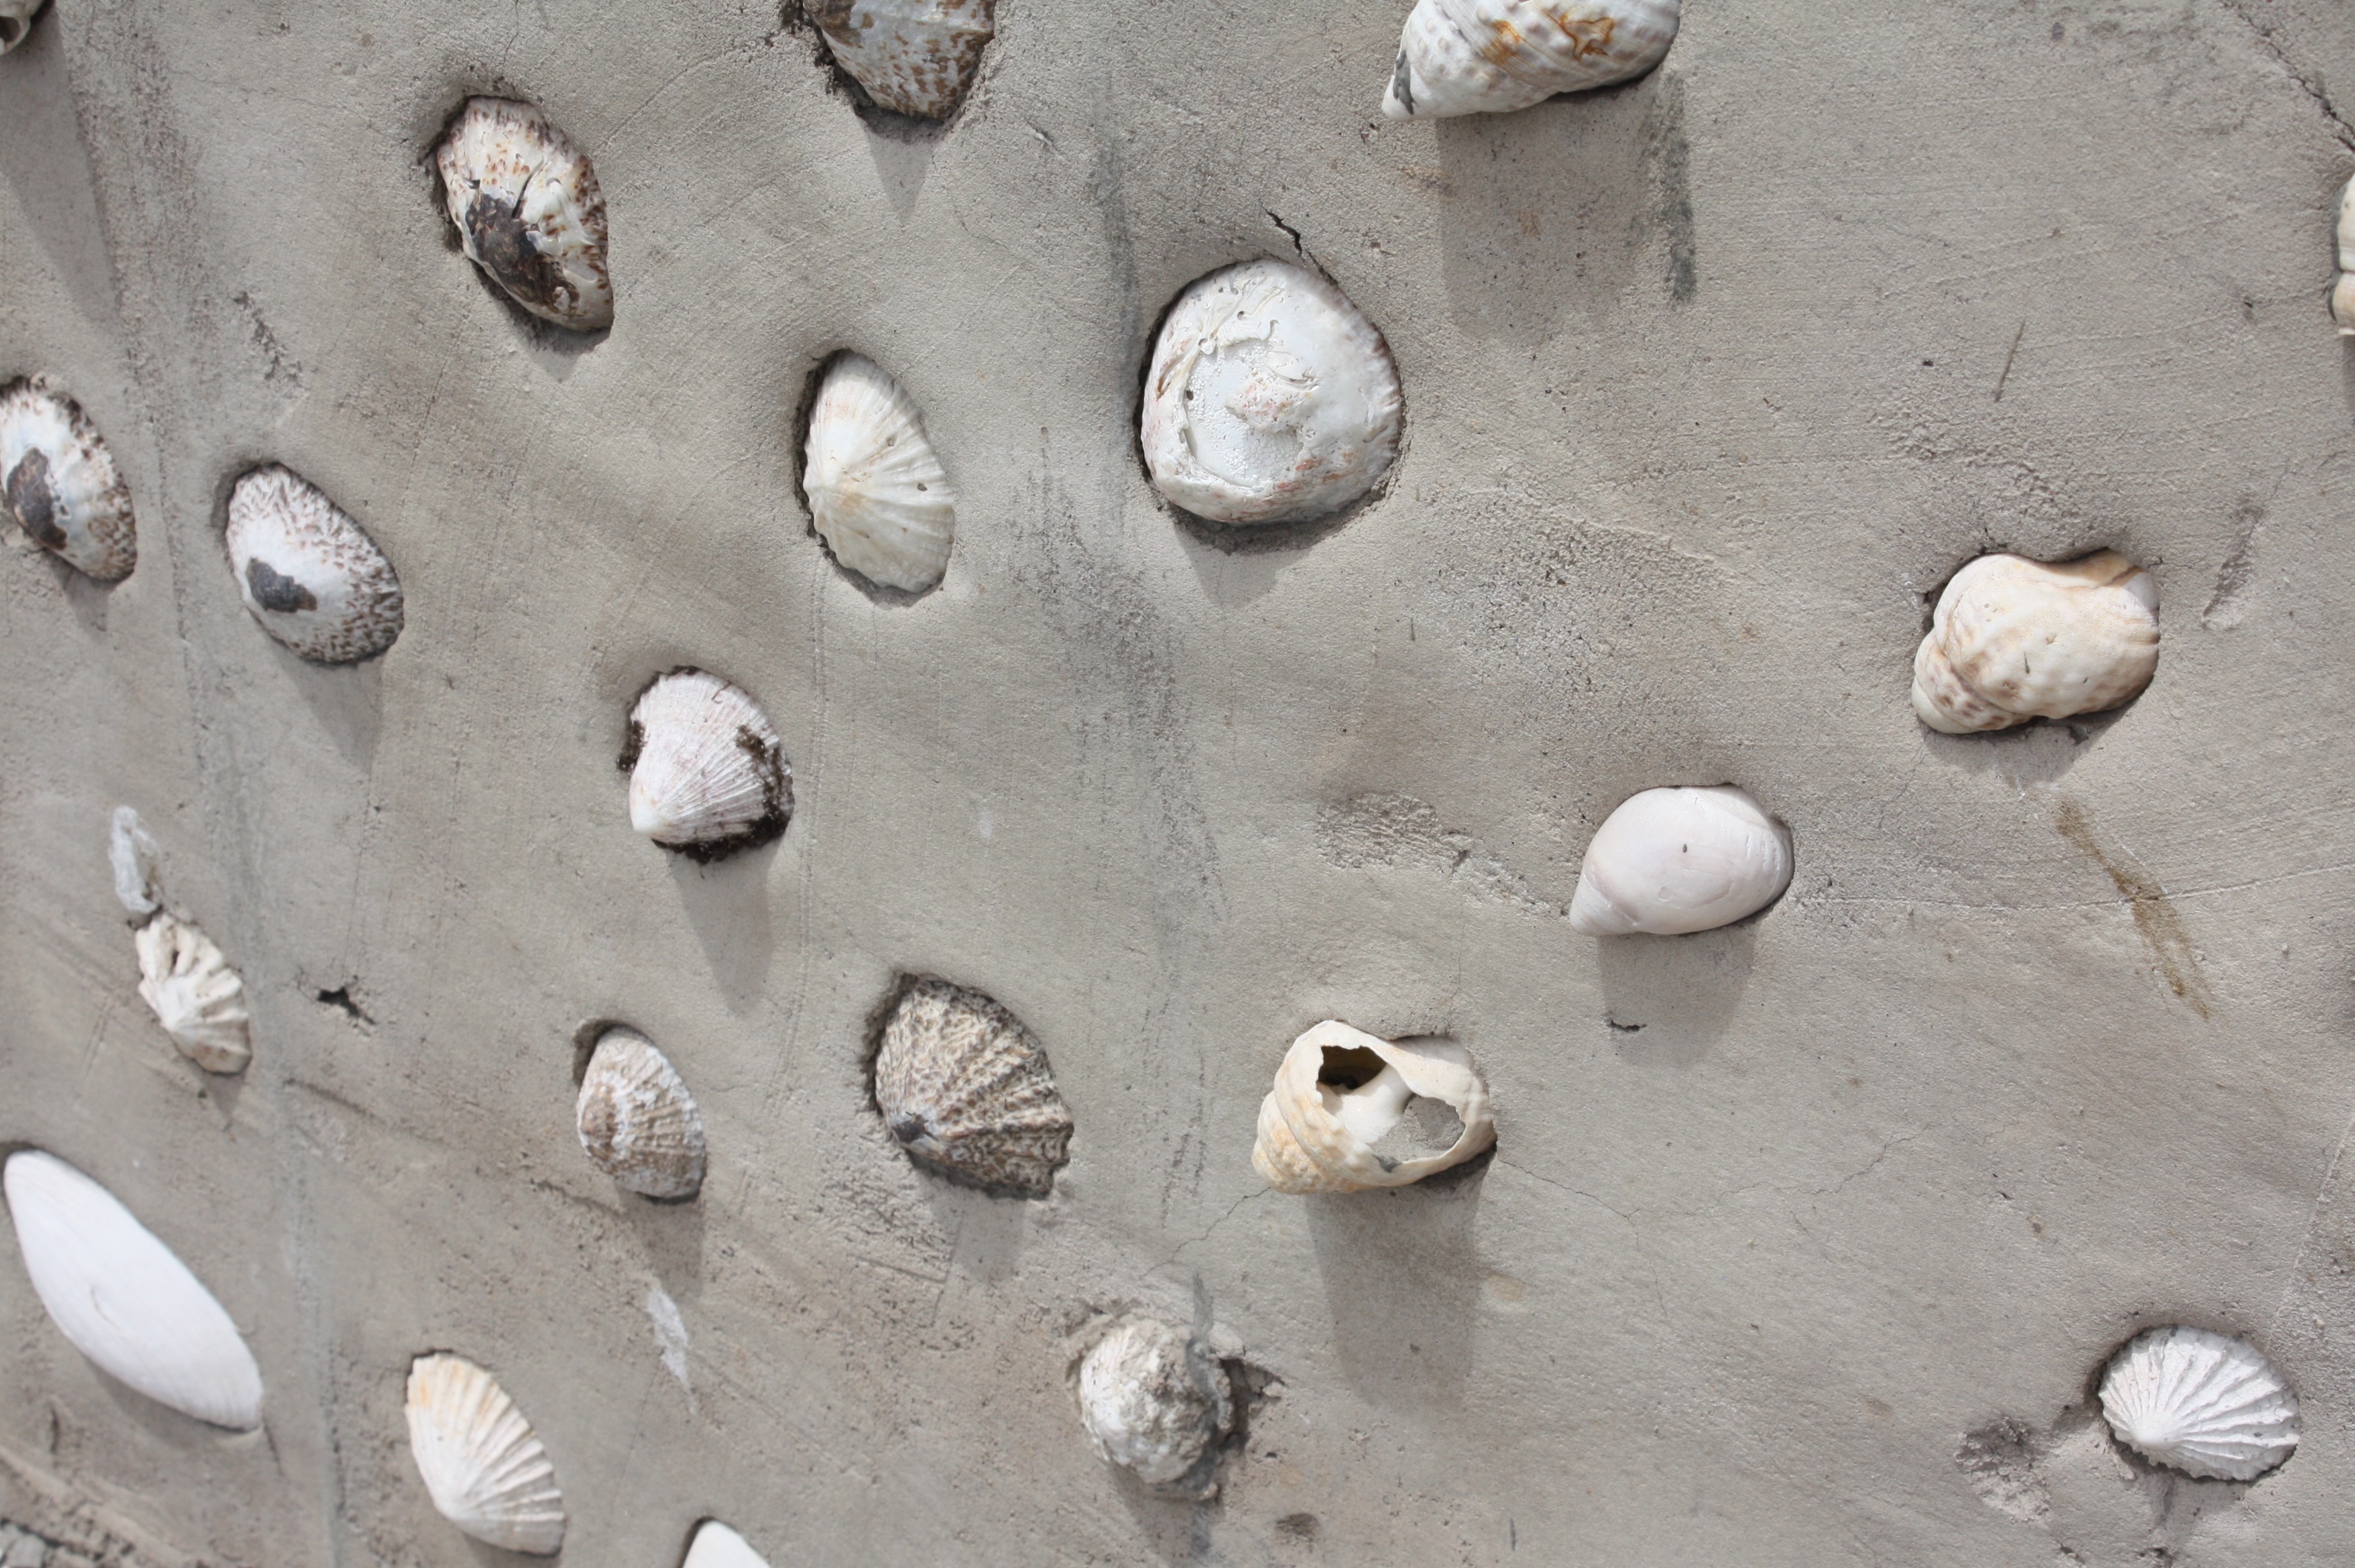
sand, rock, white, leaf, material, close up, mussels, south africa, macro photography, shells in sand